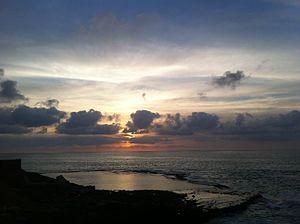
Coucher de soleil à côté du quartier l'Océan, Rabat.
Le Maroc occupe une place relativement confortable concernant le tourisme à l'échelle continentale, il fait partie du trio de tête constitué avec l'Afrique du Sud et l'Égypte, cependant, à l'échelle mondiale le Maroc arrive à la 29ᵉ place et rêve de se hisser à la 20ᵉ place à l'horizon 2020. Le nombre d'arrivées de touristes au Royaume du Maroc est passé de 4,4 millions en 2001 à 9,3 millions en 2010 avec une croissance des revenus touristiques passant de 31 milliards de dirhams à près de 60 milliards de dirhams à la fin de la dernière décennie à la veille du printemps arabe. La progression du secteur touristique au Maroc a été accompagné par un plan stratégique dit vision 2010 d'un objectif de 10 millions de touristes vers l'année 2010, un plan enclenché le 10 janvier 2001 à Marrakech.
Rabat est la capitale du Maroc.